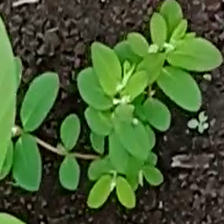
Weed species: Graceful_Sandmart_(Euphorbia hypericifolia)